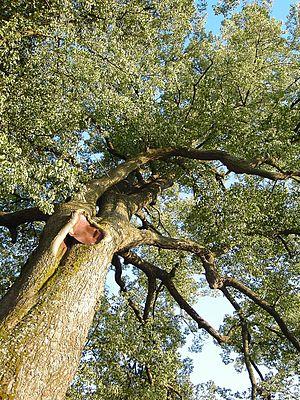
Le tilleul de Lipka est un arbre remarquable, qui pousse dans le village de Lipka au nord-est de Chotěboř, dans la partie centrale de la région protégée des Železné hory.